Simonas Daukantas

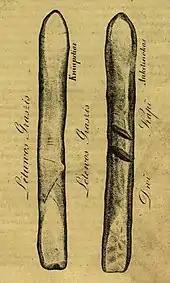
Lithuanian long currency, the only illustration of the 1845 publication of "The Character of the Ancient Lithuanians, Highlanders, and Samogitians"

Daukantas wrote four original books on the history of Lithuania. Only one of them was published during his lifetime. In his research, Daukantas was hindered by inaccessibility of sources, lack of funds, absent institutional support (i.e. no government institution or university to assist him). It was a lonely, costly, and frustrating undertaking. Book publishing was an expensive undertaking. For example, Daukantas had to pay 2,000 silver rubles to the publisher of his 120-page Latin grammar. The only person known to have provided financial assistance to Daukantas is Ksaveras Kanapackis, who is listed as sponsor of ten books by Daukantas.